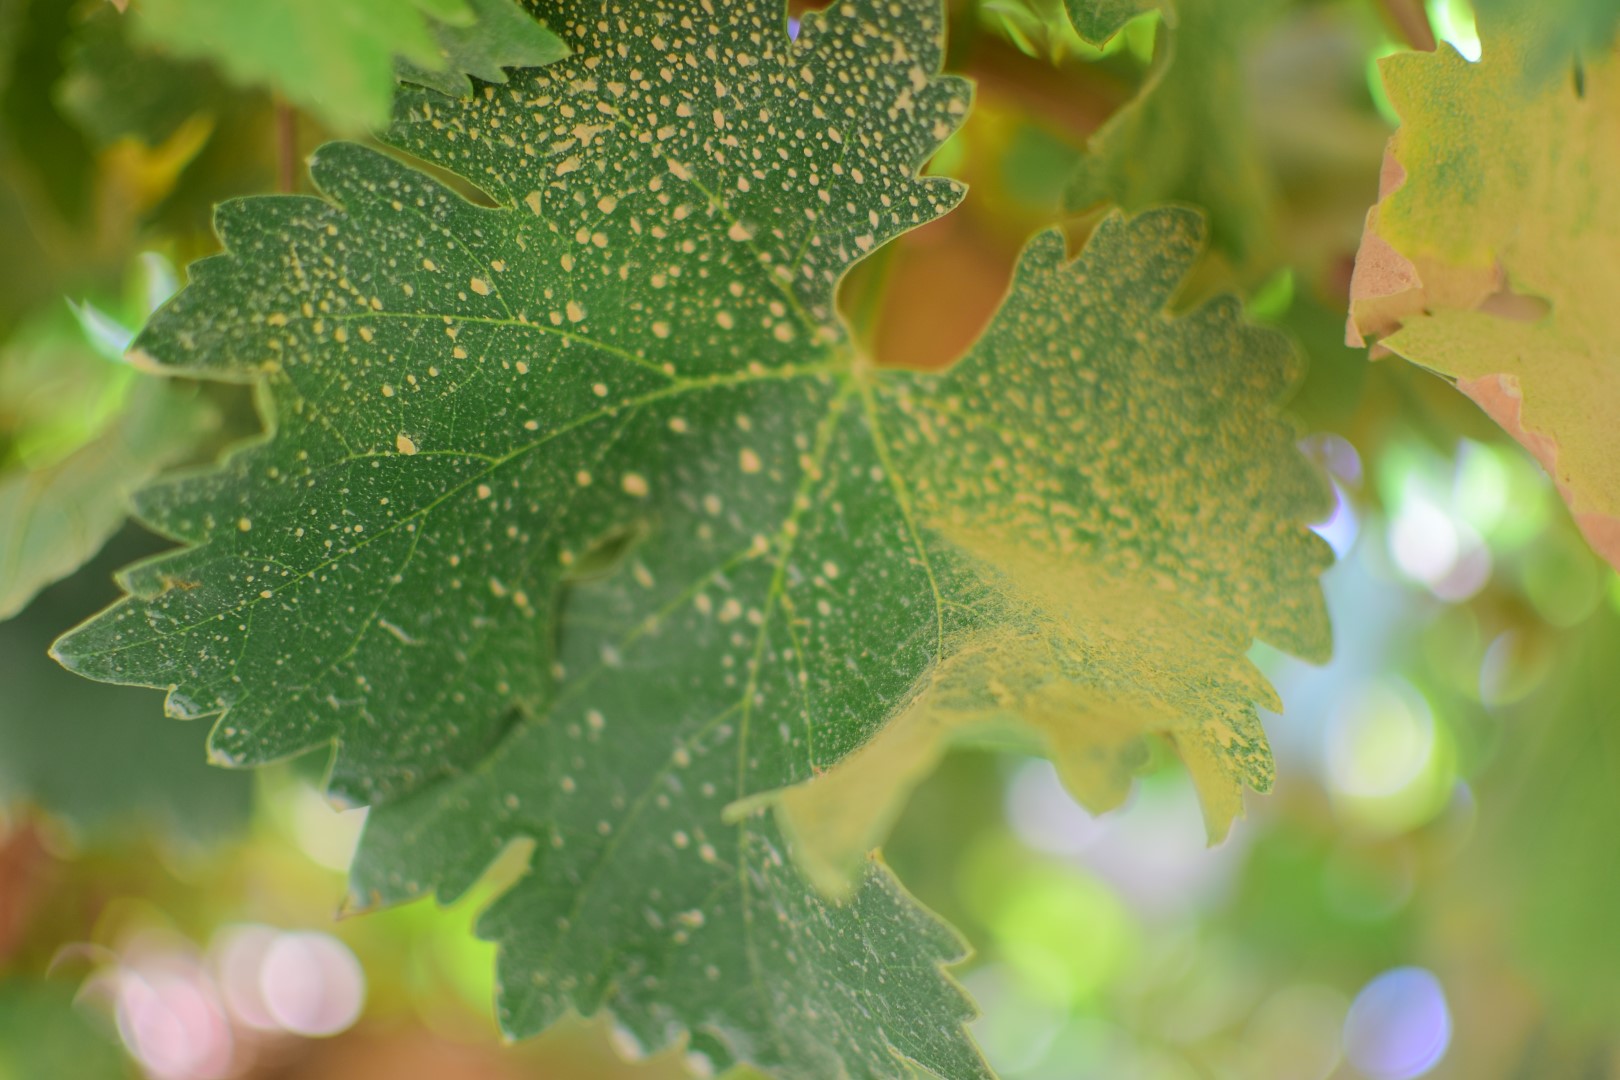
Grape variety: Shdah